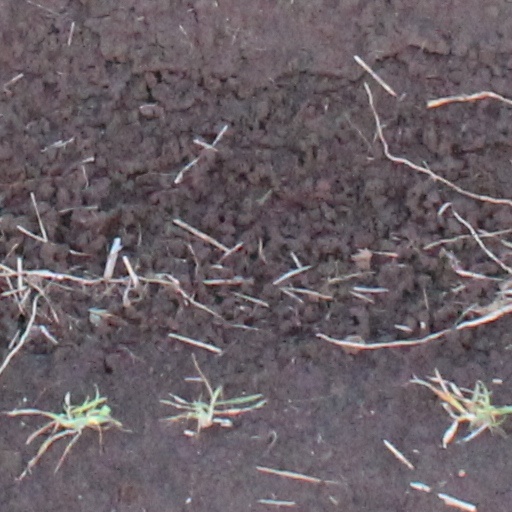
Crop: wheat